Cable Liner

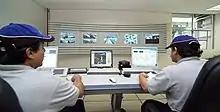
The control room

The Cable Liner is a range of automated people mover products designed by Doppelmayr Cable Car for use at airports, in city centers, intermodal passenger transport connections, park and ride facilities, campuses, resorts and amusement parks.